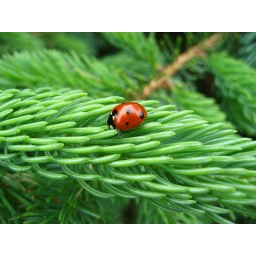
Lady bird in pine